Alfred L. Cralle

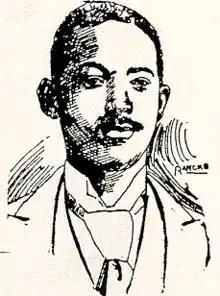
Alfred L. Cralle

Alfred L. Cralle (September 4, 1866 – May 6, 1919) was an American businessman and inventor, best known for inventing the "Ice Cream scooper".